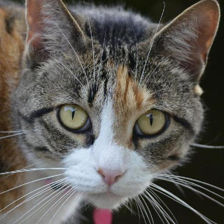
Label: animals